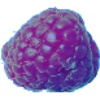
Label: Raspberry 1